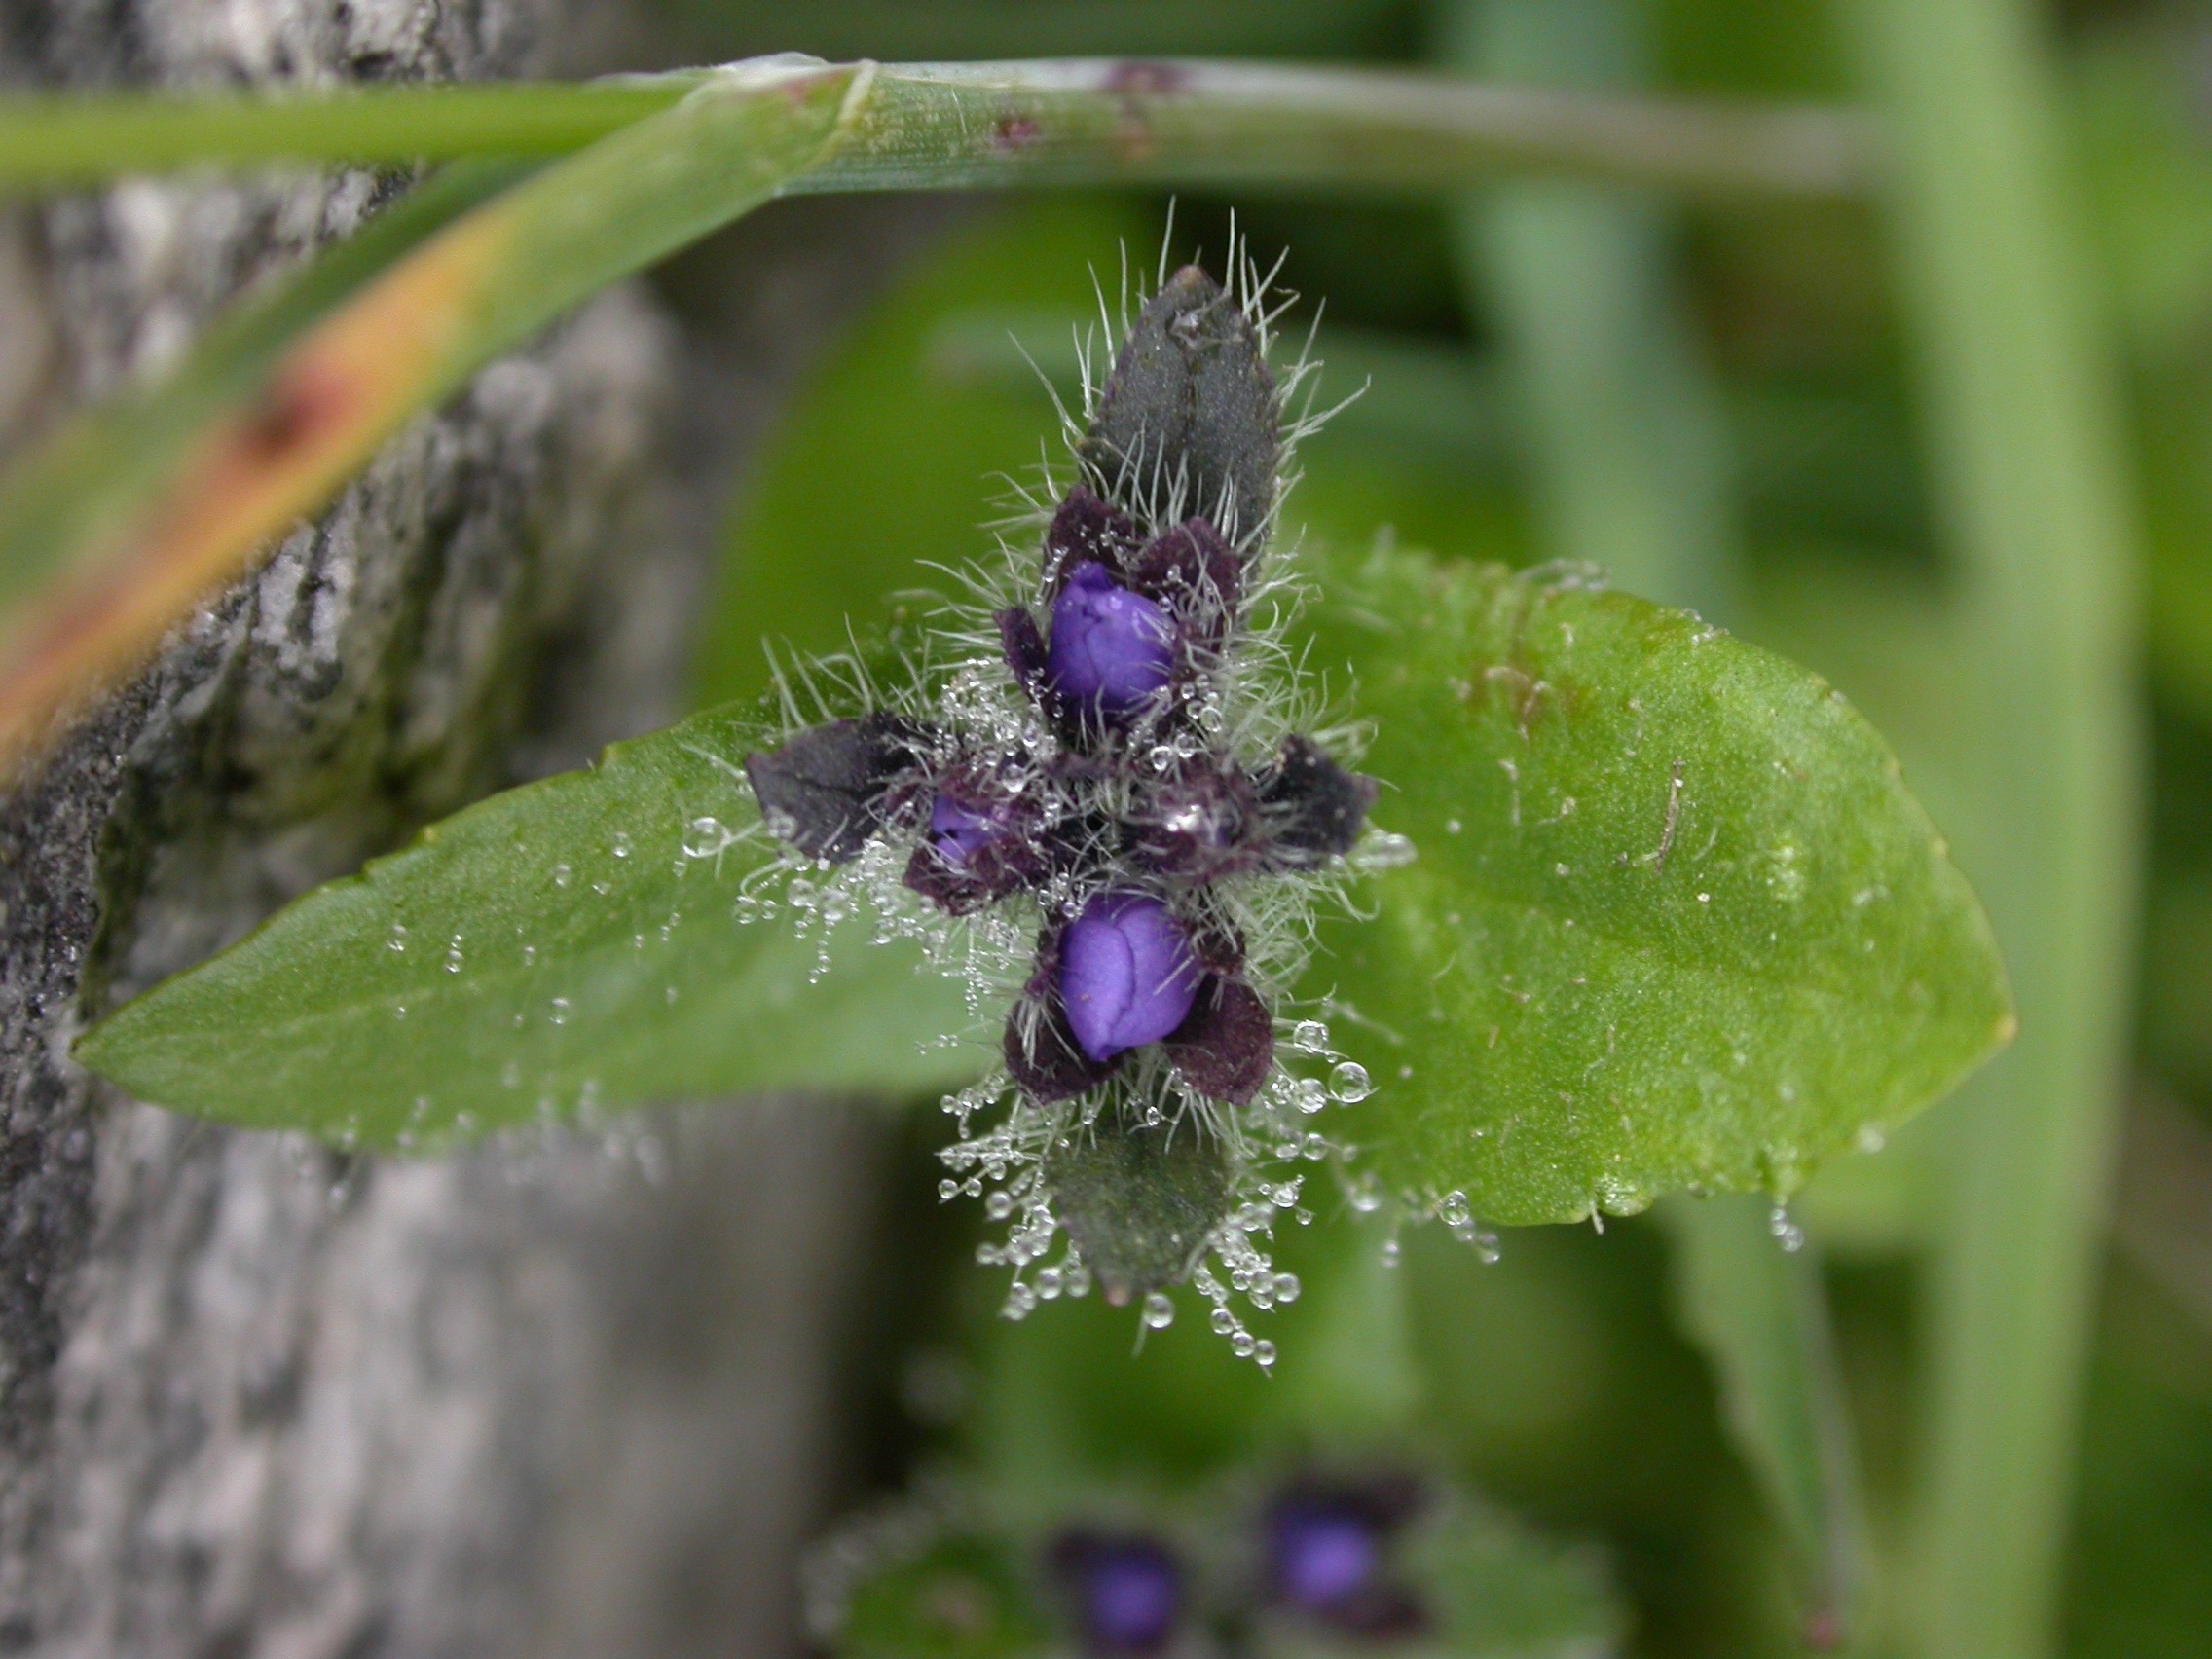
nature, dew, plant, flower, green, herb, insect, botany, flora, fauna, wildflower, close up, macro photography, flowering plant, land plant, meadow dew